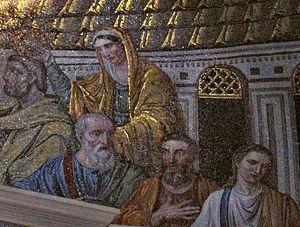
La basilique Santa Pudenziana est une basilique mineure située dans le rione de Monti sur la via Urbana à Rome. Elle est dédiée à la martyre romaine Pudentienne, sœur de Praxède et filles de Saint Pudens.
La mosaïque byzantine, dont l’apogée se situe entre le VIᵉ siècle et le XVᵉ siècle, plonge ses racines dans une longue tradition venue de la Grèce antique et de Rome. À partir du IVᵉ siècle, les églises chrétiennes adoptèrent et adaptèrent cette tradition pour dépeindre des scènes de la vie religieuse et de la Bible, non plus sur les pavements de leurs édifices mais sur leurs murs et leurs plafonds. Les artistes byzantins devinrent renommés pour leur technique et leur inspiration, influençant ceux du royaume normand de Sicile au XIIᵉ siècle ainsi que ceux de Venise, de Rome et d’autres villes de l’ancienne Italie byzantine, de même que ceux de Russie, d’Ukraine et d’autres pays du monde orthodoxe. L’art de la mosaïque s’estompa au cours de la Renaissance quoique divers artistes comme Raphaël continuèrent à pratiquer les anciennes techniques. Hors de l’empire byzantin, ces techniques furent adoptées à la fois par des artistes juifs pour la décoration des synagogues et par des artistes musulmans pour celle des mosquées et des palais.